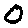
Label: 0